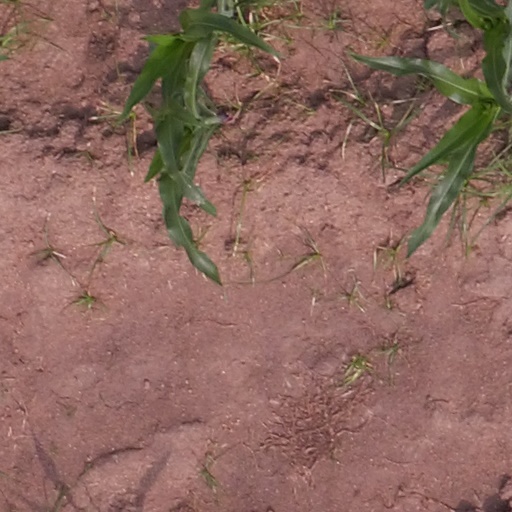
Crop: maize; corn